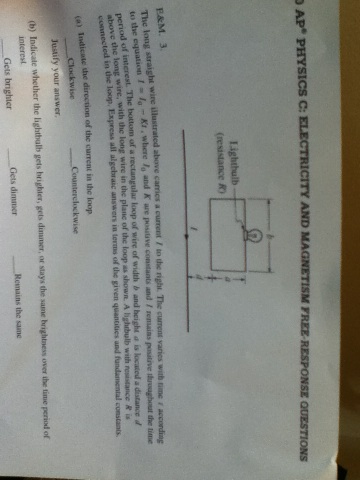Question: What is the direction of the curtain loop and why?
Answer: unanswerable